ASWH

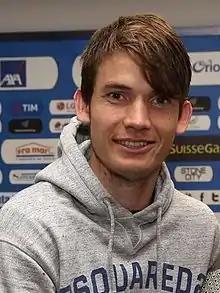
Marten de Roon played late 1990s and early 2000s in ASWH youth teams. Presently he plays for Atalanta BC and the Dutch national team.

In 1970 the Ambacht side won its only Derde Klasse championship after it beat RC Leiderdorp 2–0 at home. It promoted to the Tweede Klasse where it would play for the remainder of the 1970s and beyond.